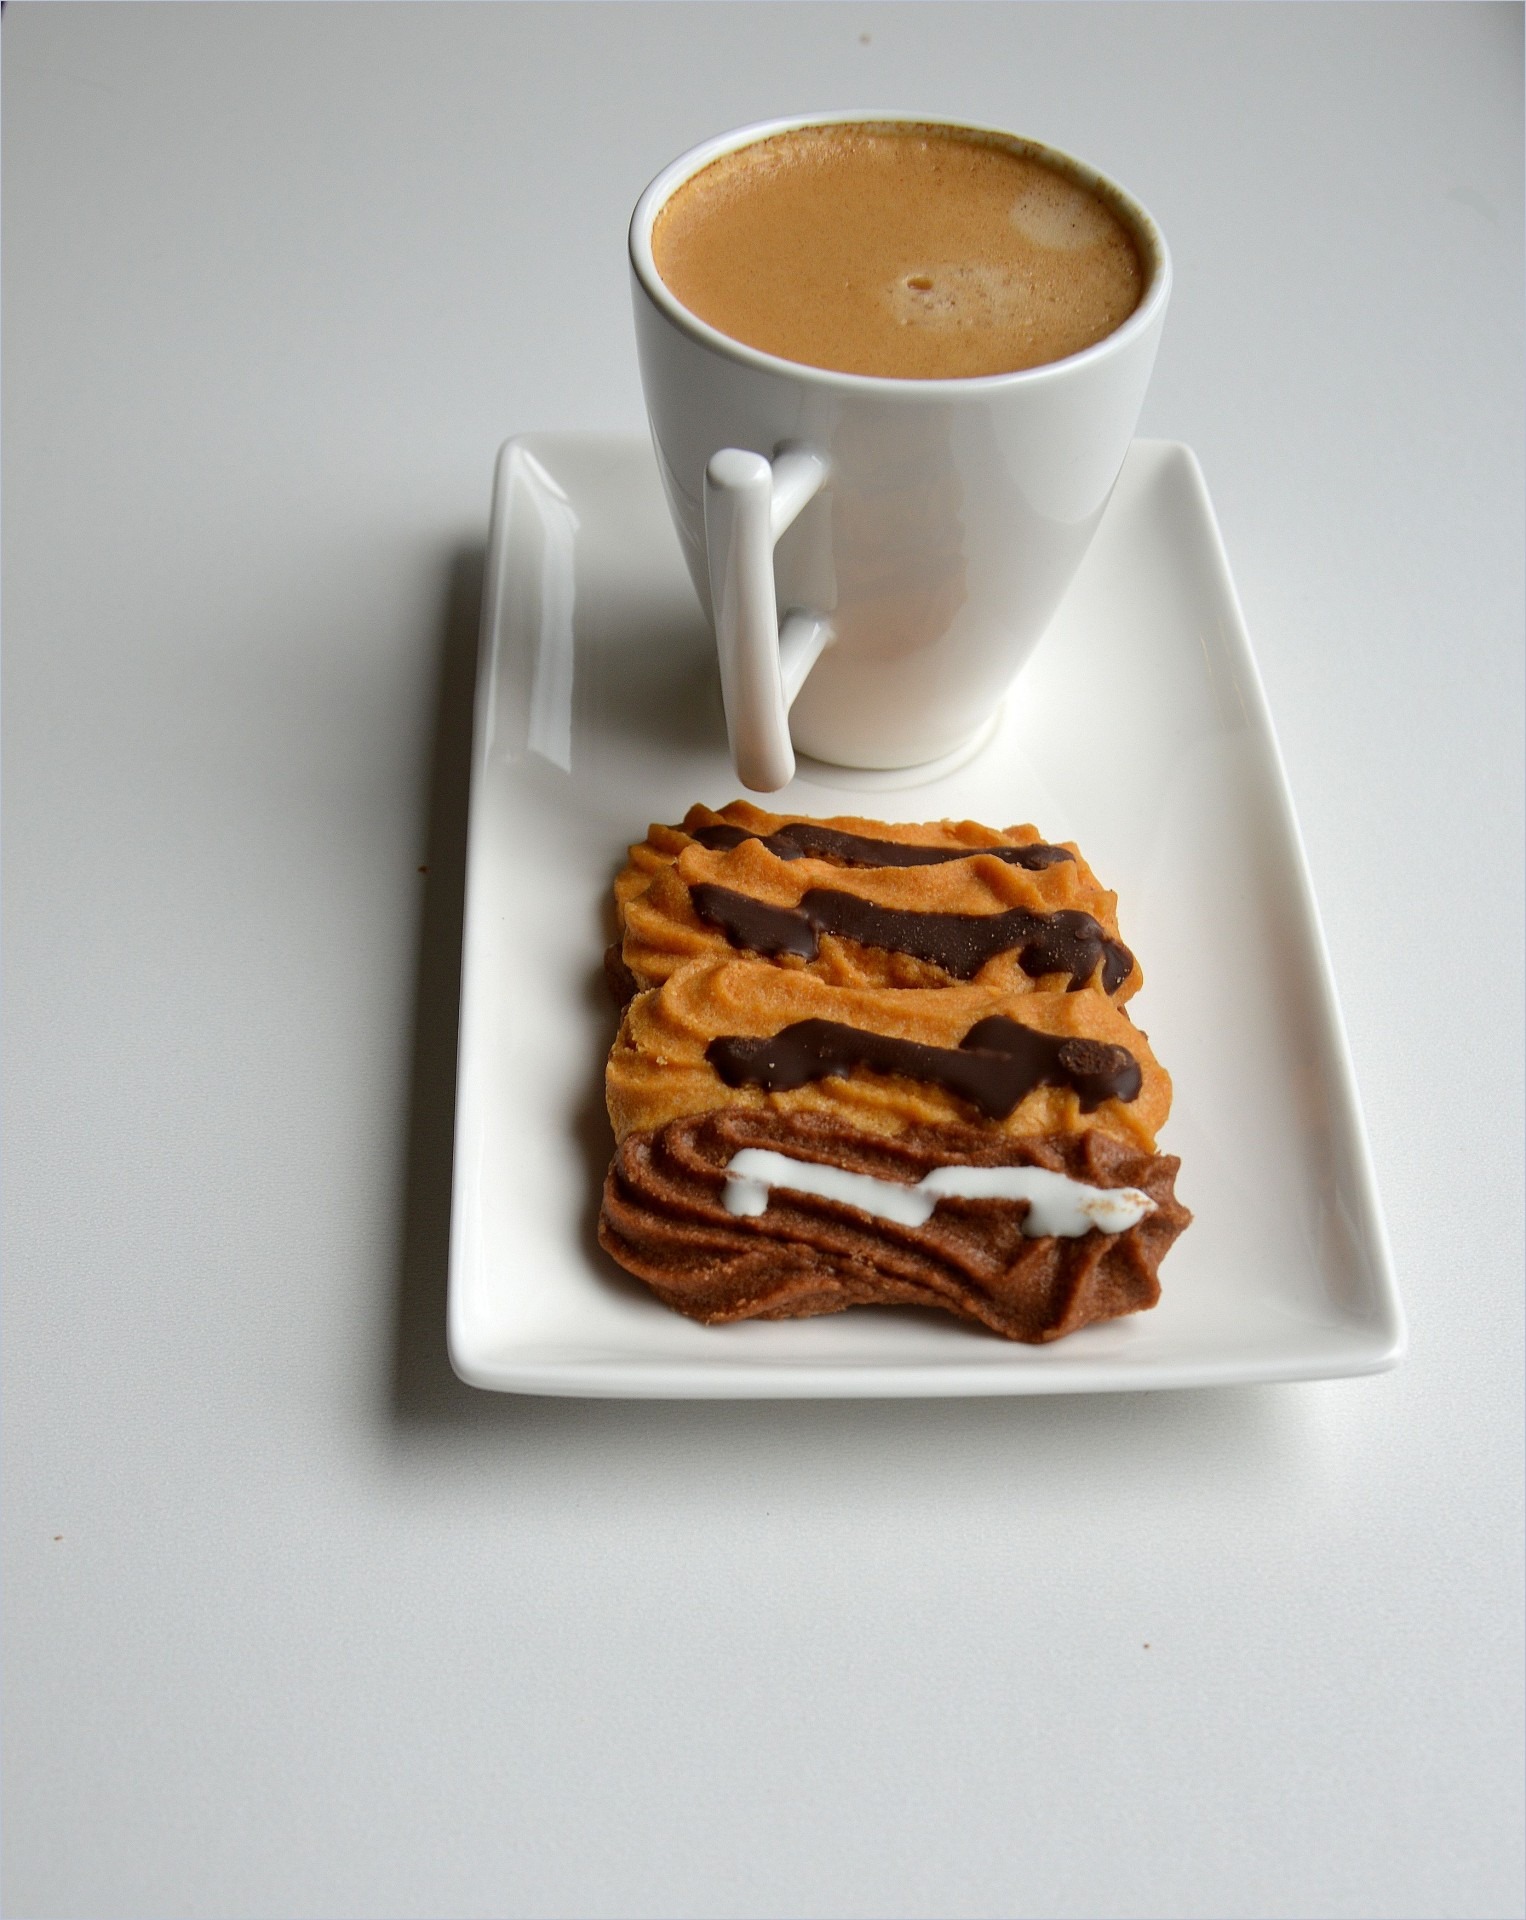
table, cafe, coffee, white, restaurant, dish, meal, food, produce, brown, breakfast, dessert, waffle, cuisine, delicious, pastry, bakery, baked, sweets, tasty, snacks, foods, drinks, edible, desserts, beverages, creamy, plates, cakes, flavor, chocolates